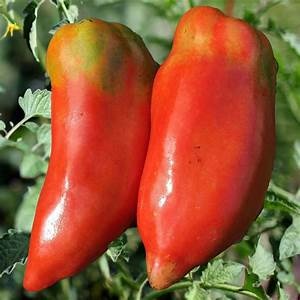
Label: tomato